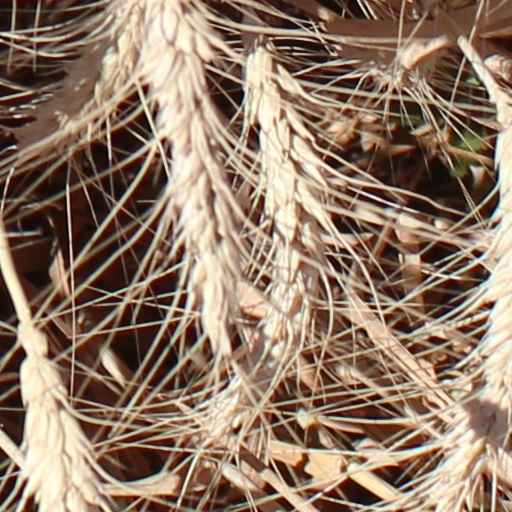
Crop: wheat